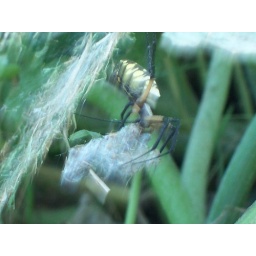
She is eating in this picture....the cats were jumping on me so I could not get a clear shot!